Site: brandenburg
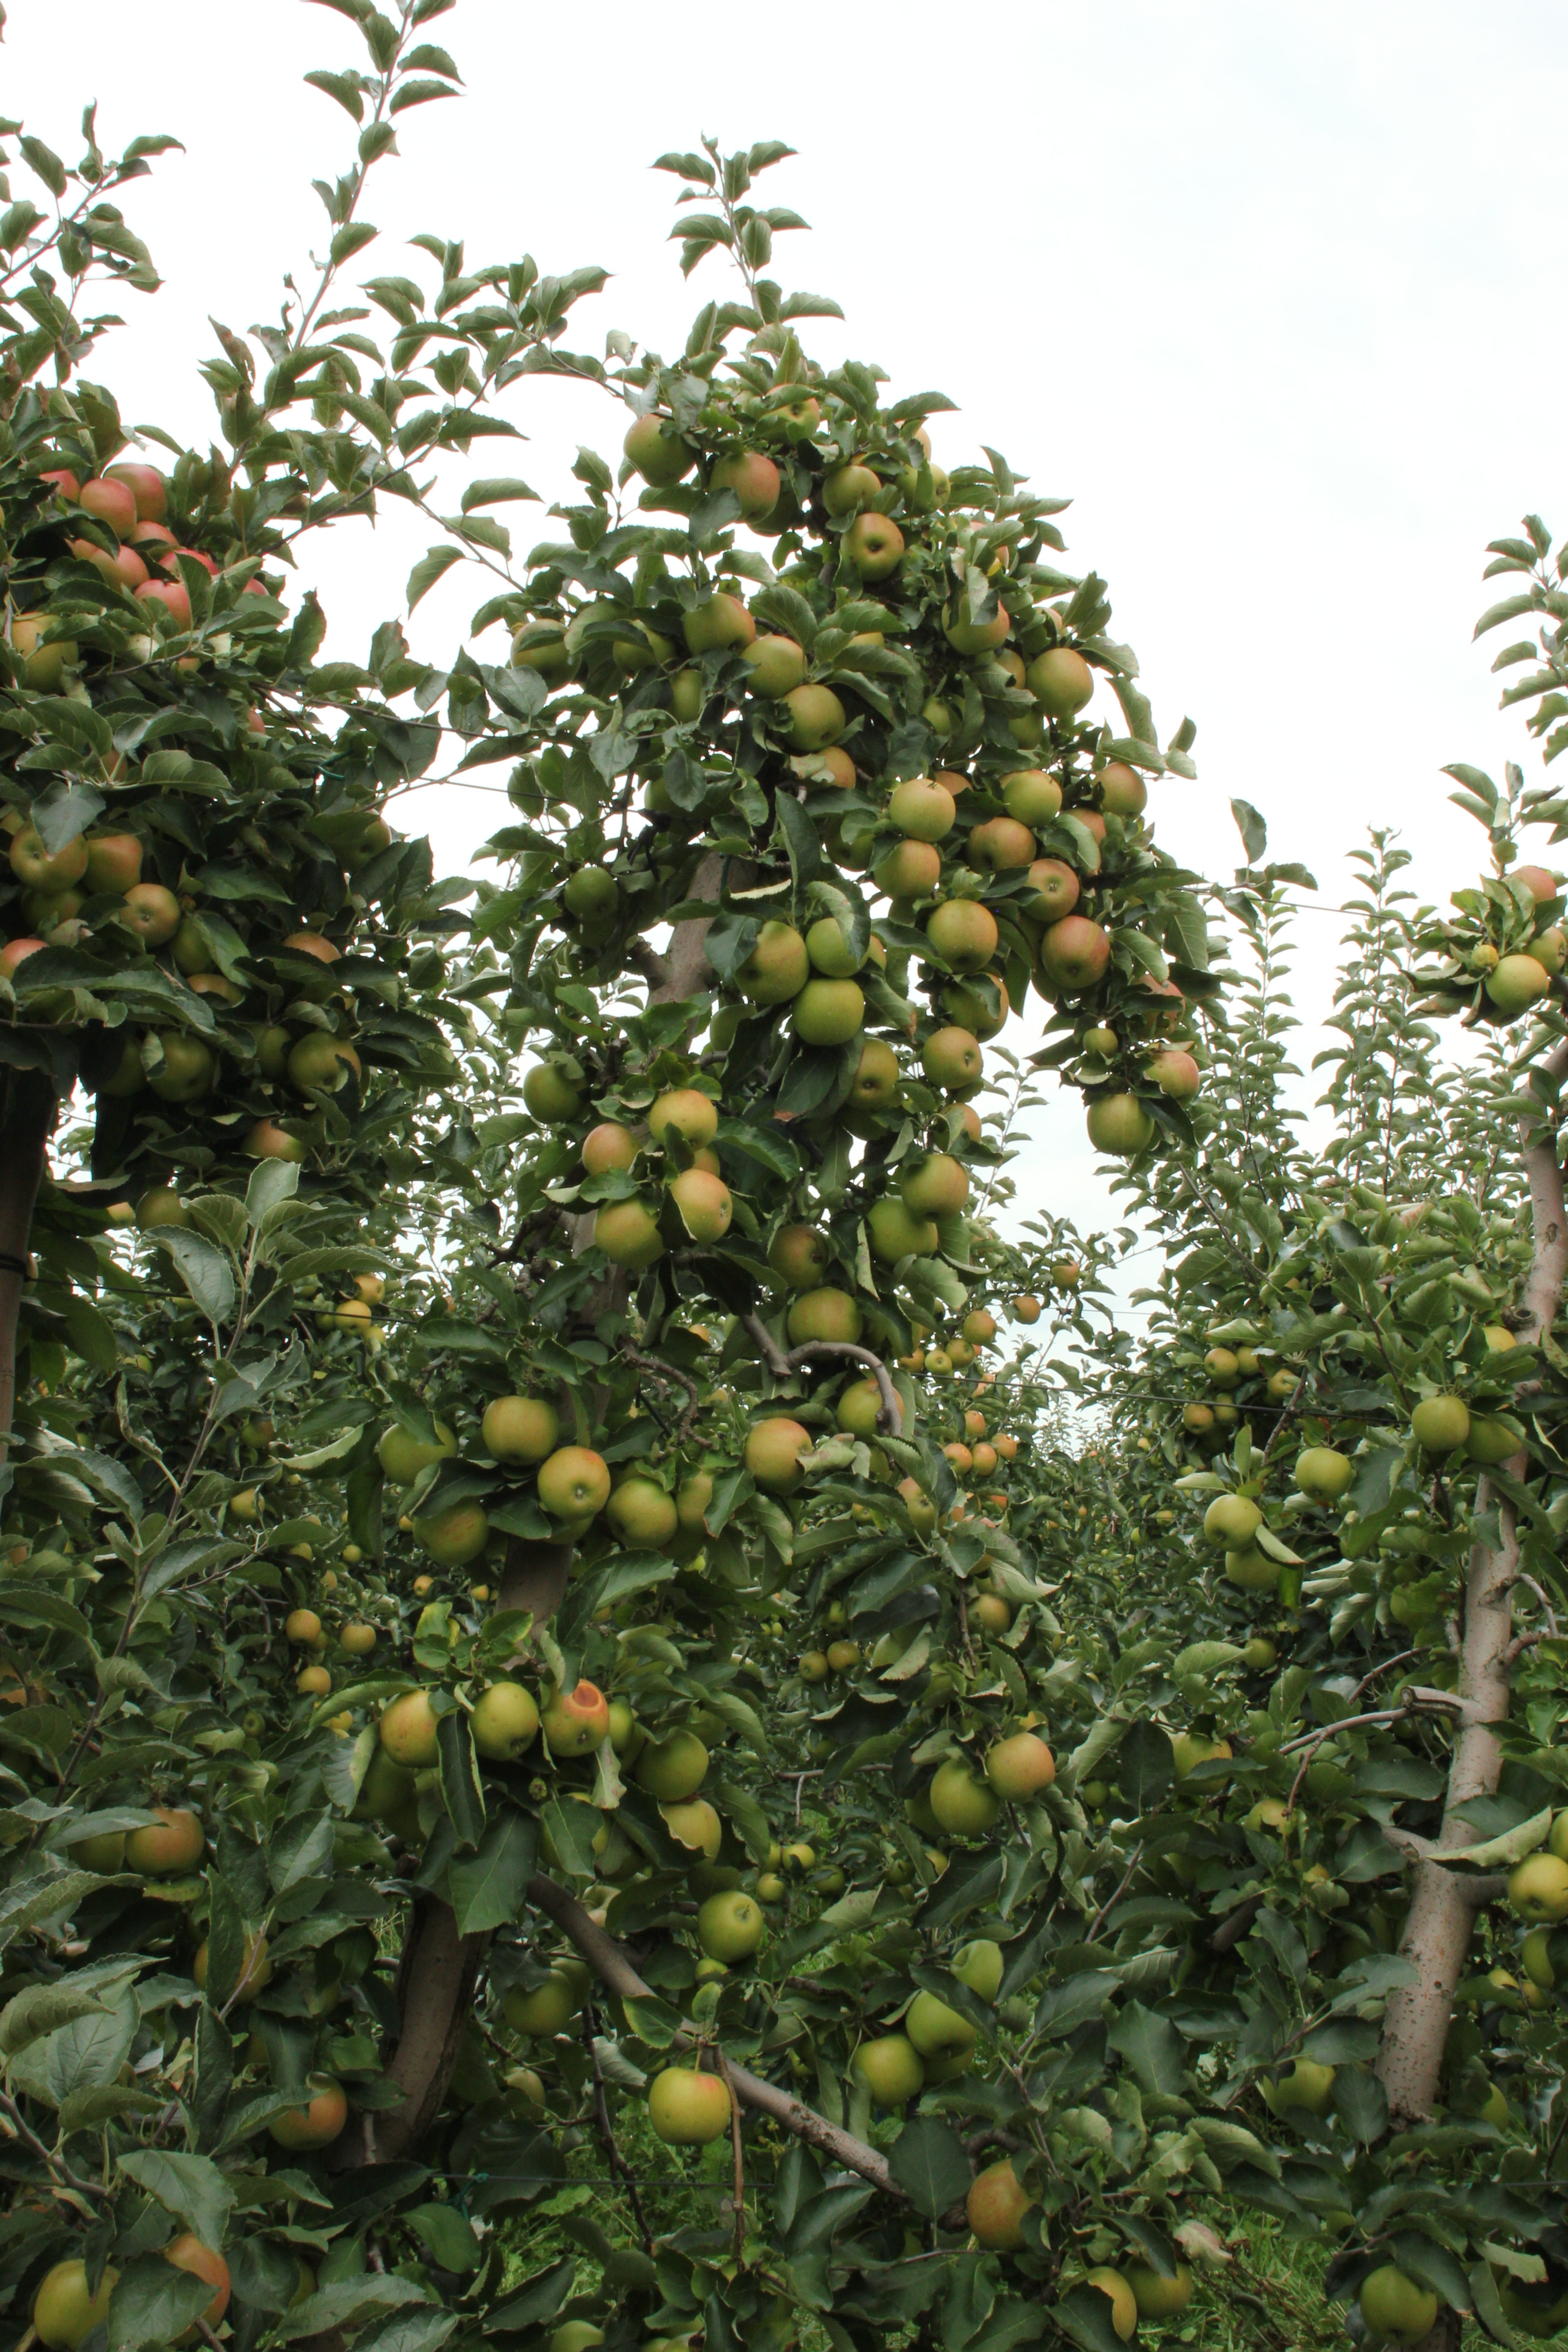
Growth stage (BBCH 87): Maturity of fruit and seed